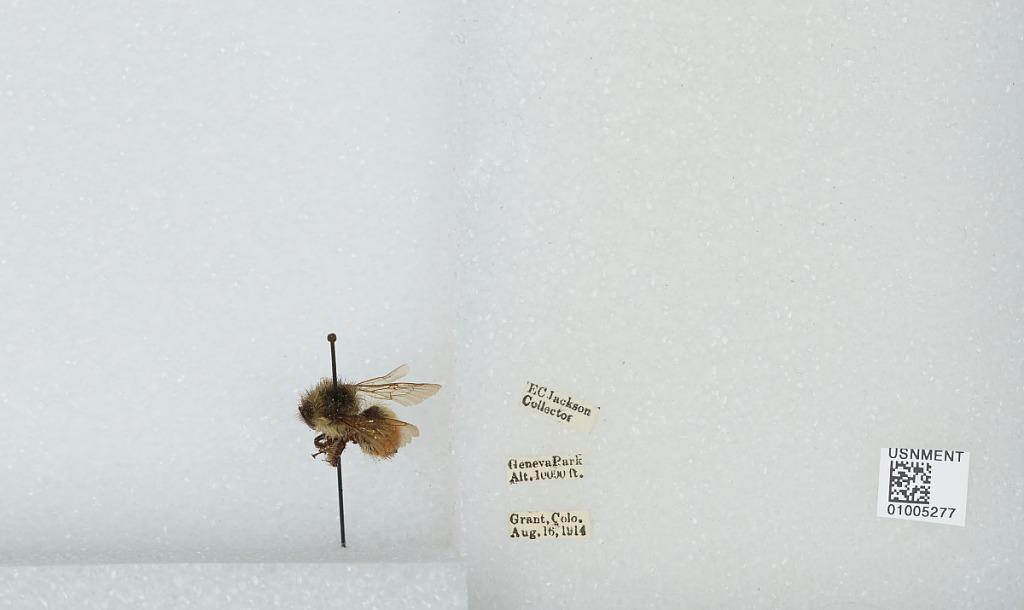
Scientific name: Bombus (Pyrobombus) flavifrons Cresson
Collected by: E. Jackson
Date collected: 1914-8-16
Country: United States
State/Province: Colorado
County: Park
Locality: Geneva Park, Grant
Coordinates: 39.5178, -105.727